Car song

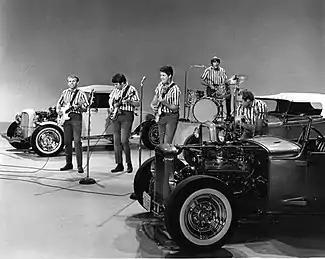
The Beach Boys performing in 1964

The muscle car craze, as well as the surge of interest in sports car racing, brought several cars referencing performance cars. The Beach Boys, already a highly successful rock band, tapped into the California cruising and drag racing culture, spearheading a short-lived rock music craze commonly referred to as "hot rod rock". Author Geoffrey Himes wrote "The music was only subtly different [from surf music]". According to "The Ultimate Hot Rod Dictionary" by Jeff Breitenstein: